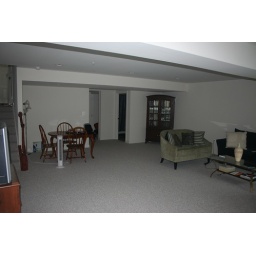
Family room again....the door you see near the china cabinet is a full bathroom....